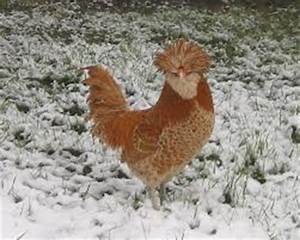
Label: gallina